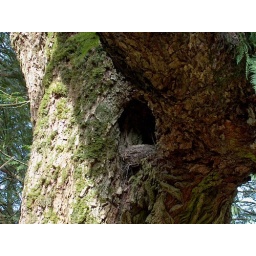
Some smart bird has built it's nest in a natural cavity in a tree